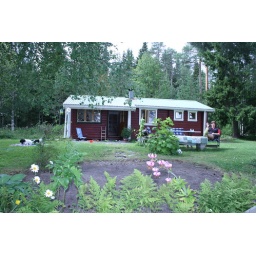
Summer house by the lake